Streetcar (carsharing)

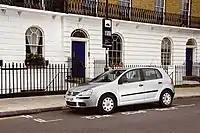
A Streetcar in London.

Durham University friends Brett Akker and Andrew Valentine founded Streetcar in April 2004 after seeing its commercial success in Europe and North America. They started with 8 cars in locations near Clapham Junction station, and much of the growth since inception has occurred organically through word-of-mouth recommendations. In March 2007, Streetcar took on £6.4m from Smedvig Capital - an investment which saw Trevor Chinn come on board as chairman.